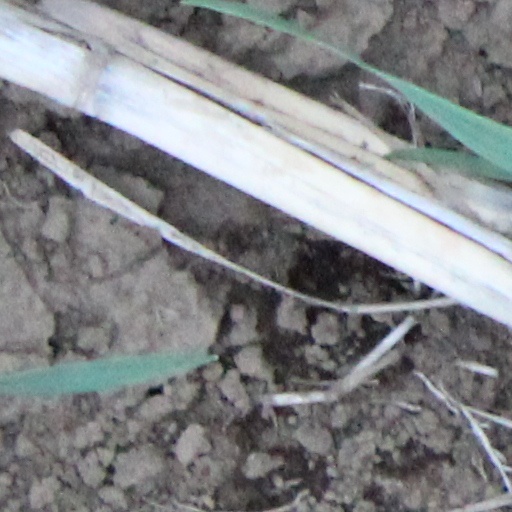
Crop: wheat